Vakoun Issouf Bayo

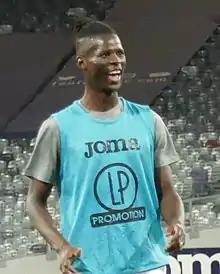
Bayo with Toulouse in 2020

Vakoun Issouf Bayo (born 10 January 1997) is an Ivorian professional footballer who plays as a forward for Italian club Udinese and the Ivory Coast national team. He is nicknamed "The Crow".